London Weekend Television

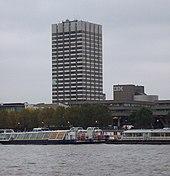
The London Studios, seen from across the River Thames

LWT's first studio base was the former home of Associated-Rediffusion, the previous London Weekday franchise holder in Wembley (see Fountain Studios). The Wembley studios were problematic, as their costly conversions to colour was imminent. LWT only had to use Wembley until its new purpose-built studios were opened in 1972.